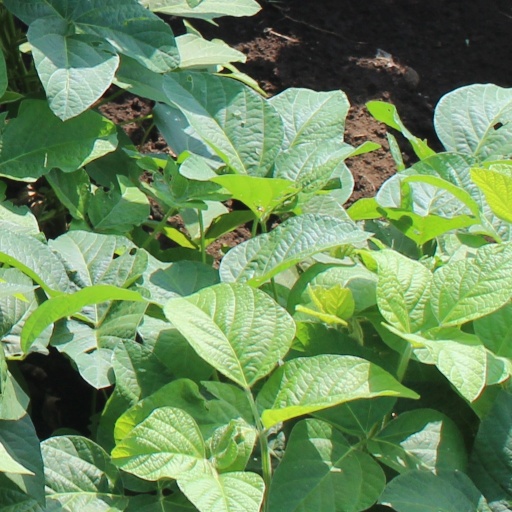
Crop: soybean